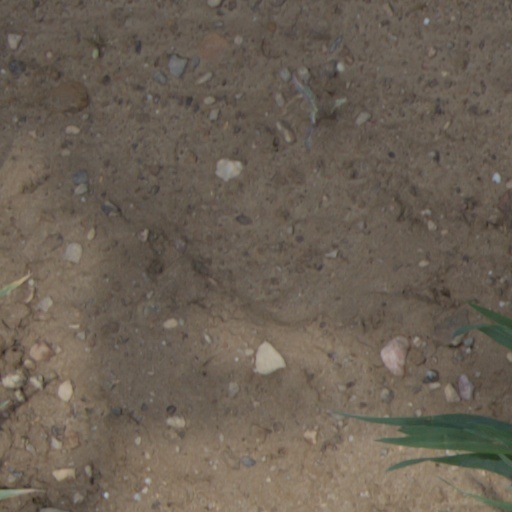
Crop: wheat